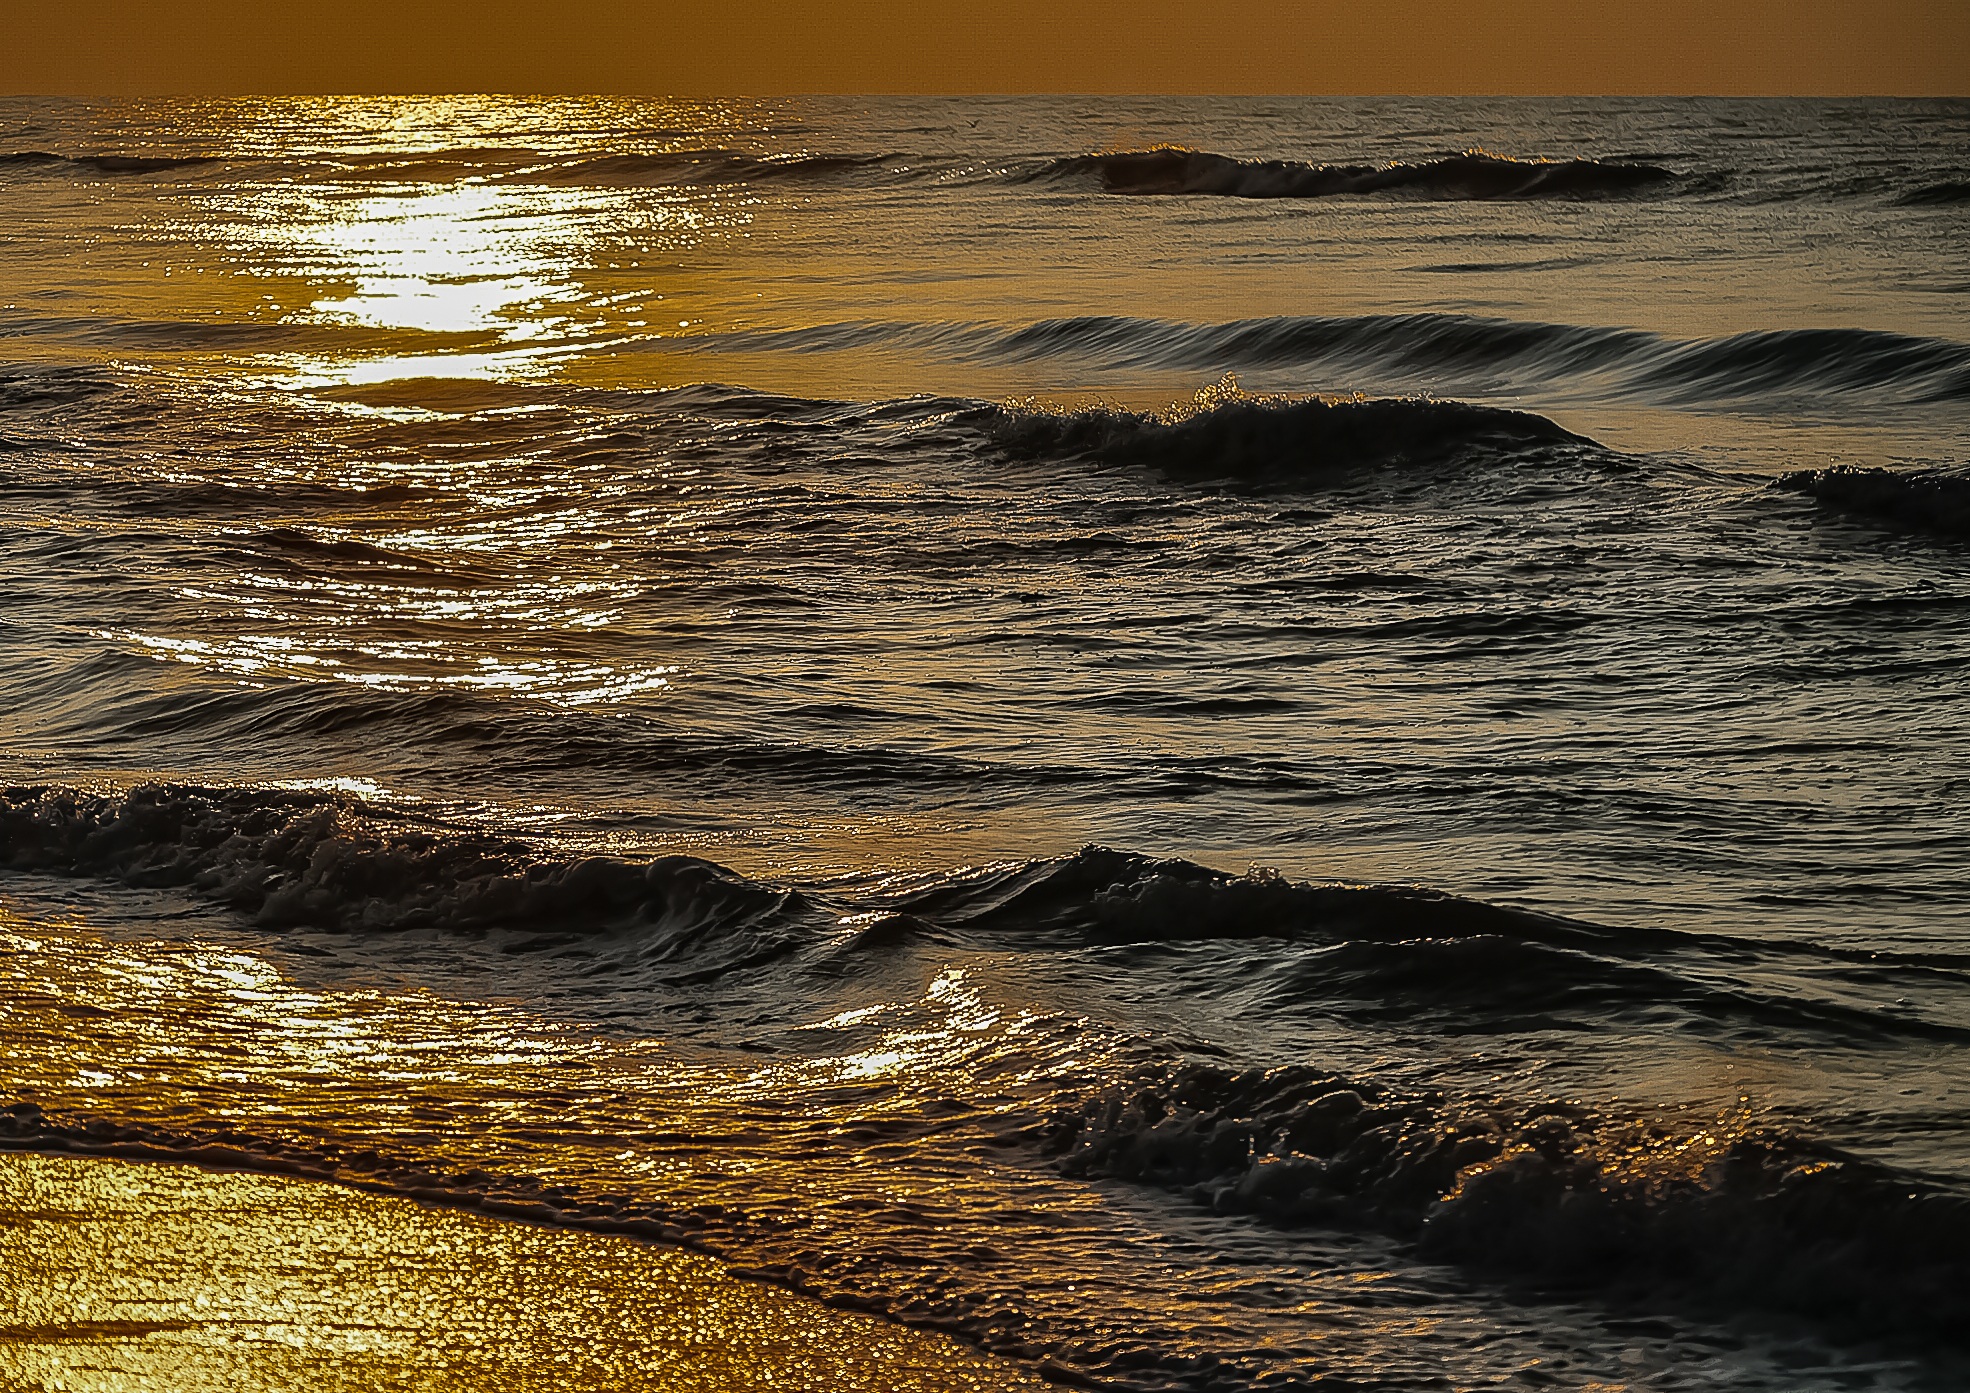
beach, sea, coast, water, nature, sand, rock, ocean, horizon, cloud, sky, sun, sunrise, sunset, sunlight, morning, shore, wave, dawn, summer, dusk, evening, twilight, reflection, scenic, natural, material, body of water, waves, wind wave